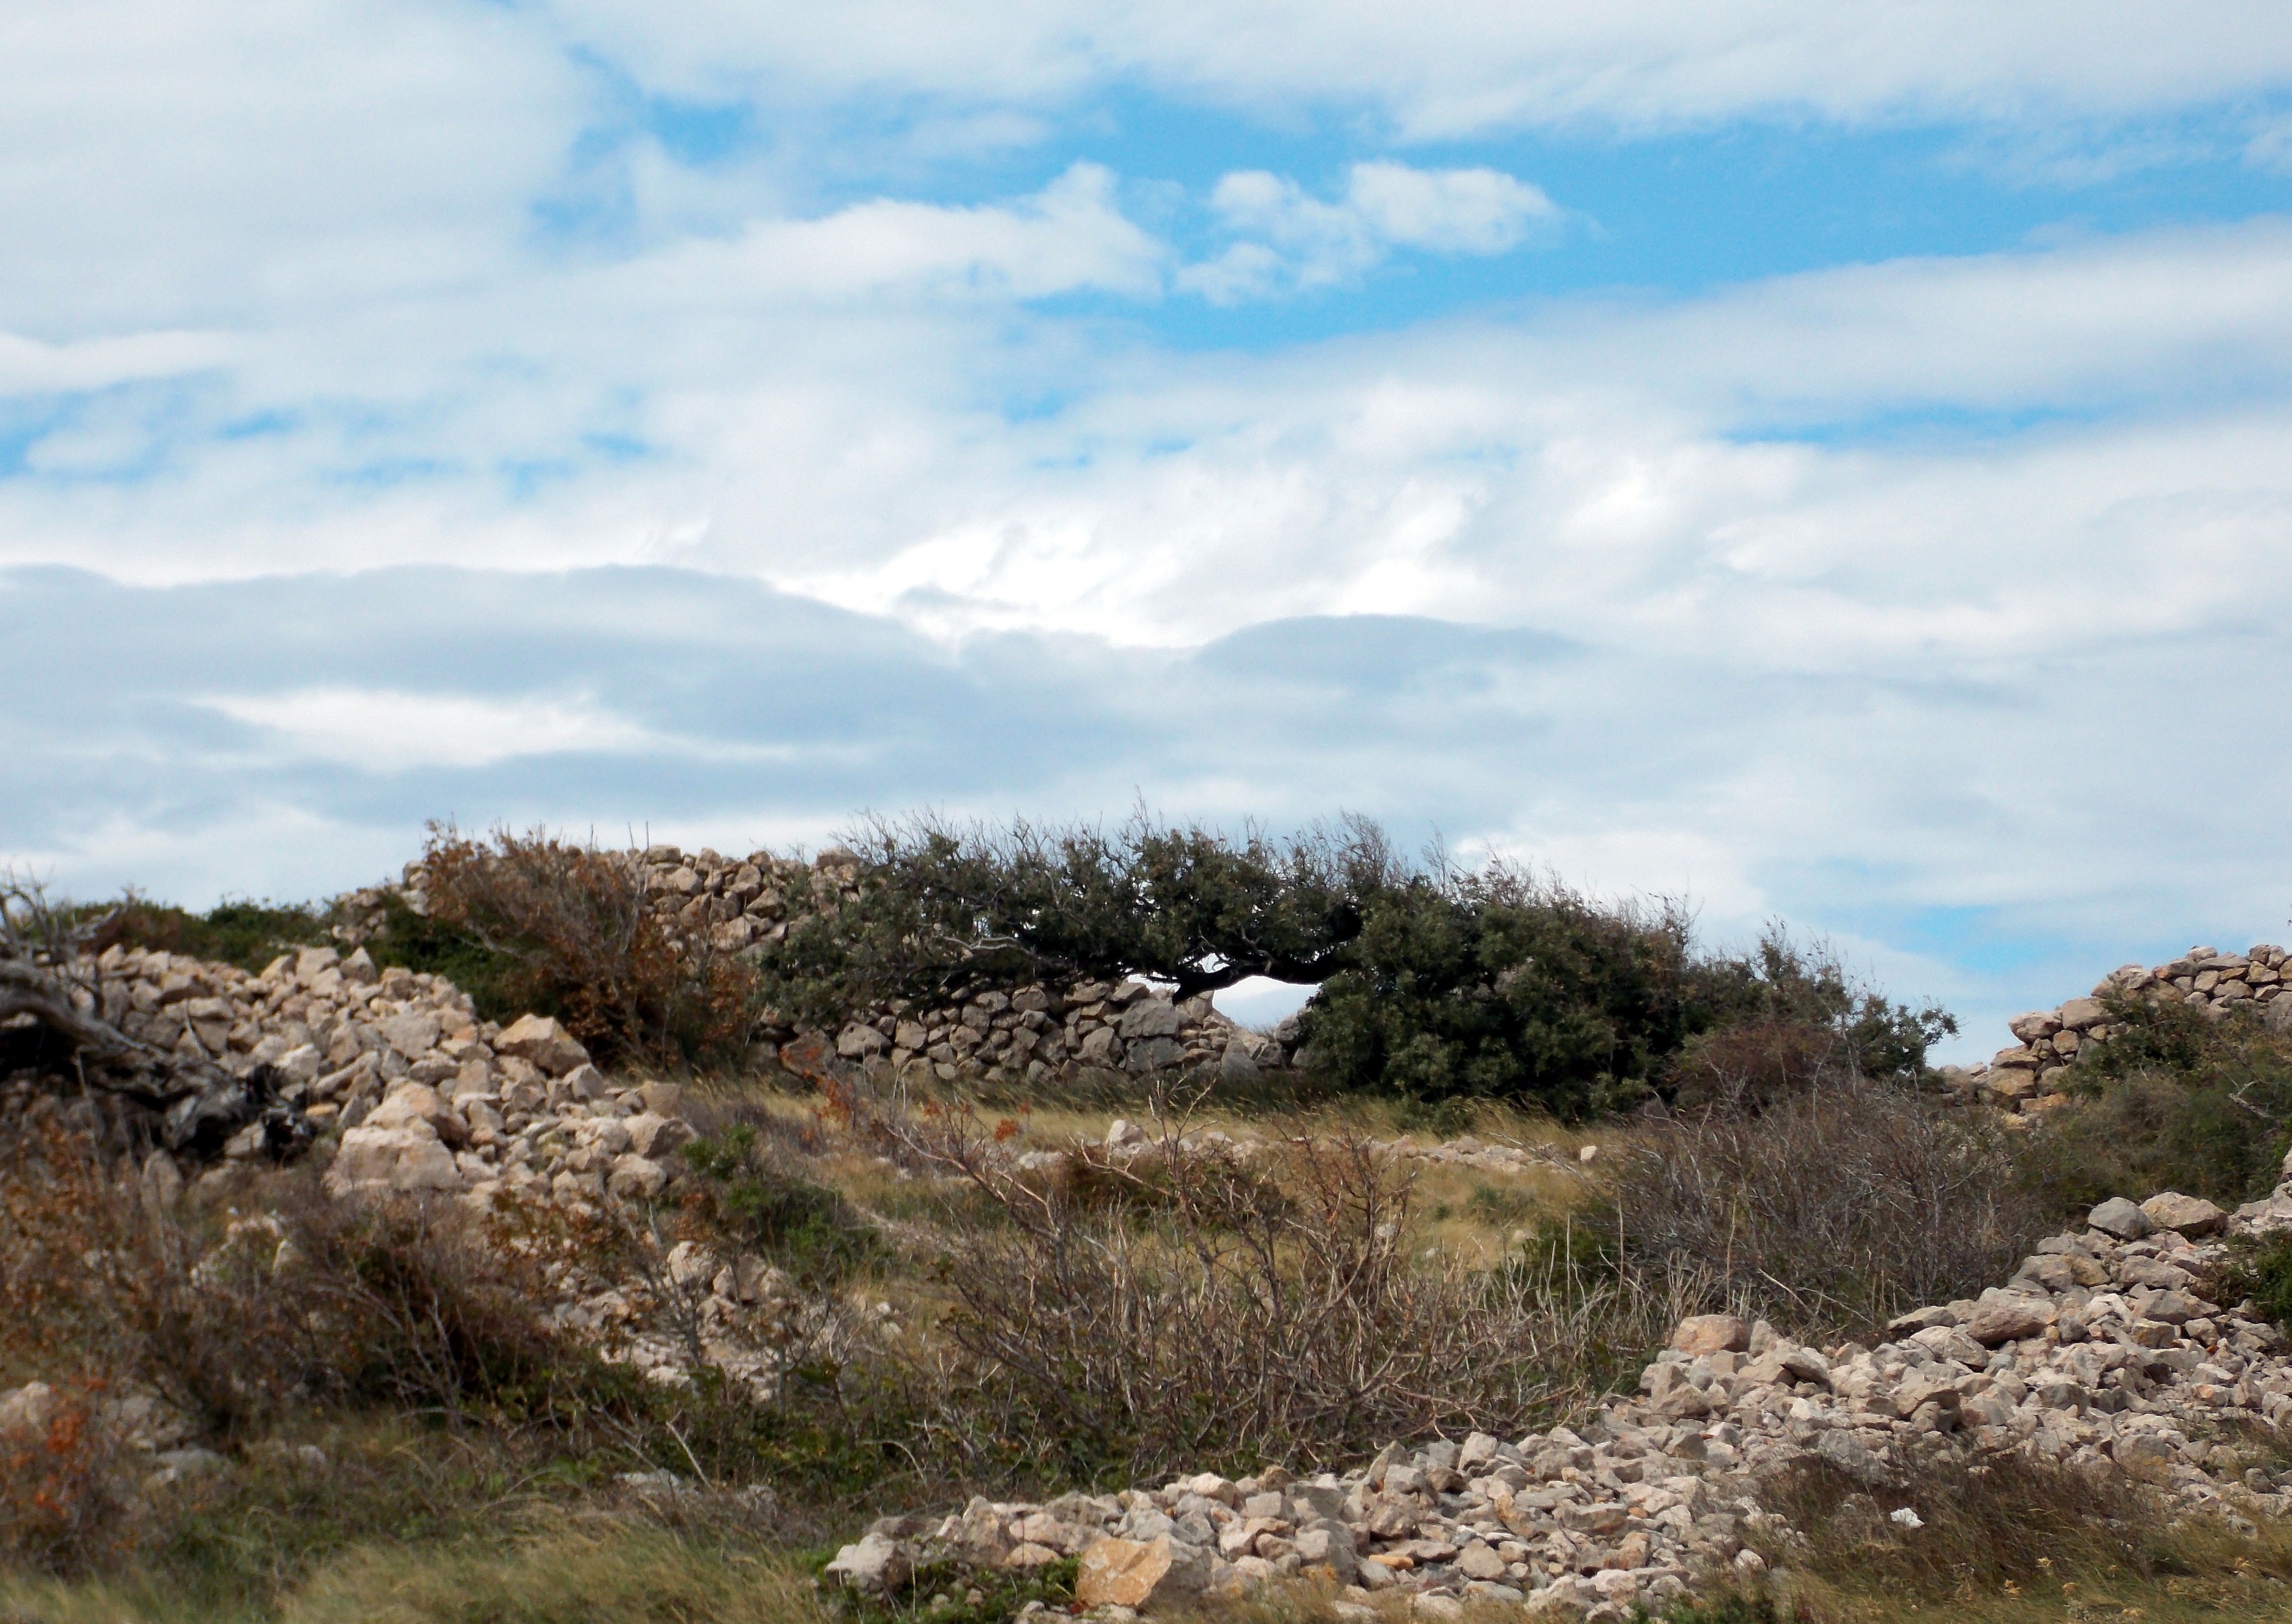
landscape, sea, coast, tree, nature, rock, wilderness, mountain, cloud, sky, hiking, hill, cliff, mediterranean, holiday, island, rocky, lonely, terrain, ridge, croatia, geology, vegetation, badlands, plateau, ecosystem, landform, adriatic sea, steinig, karg, island of rab, natural environment, geographical feature, mountainous landforms